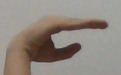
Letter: jeem